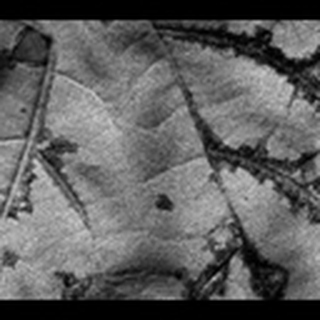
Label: cotton_bacterial_blight